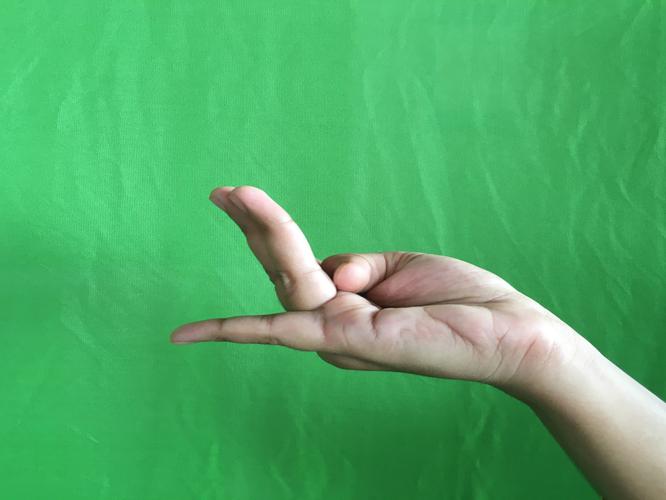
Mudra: Chaturam
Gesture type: single_hand